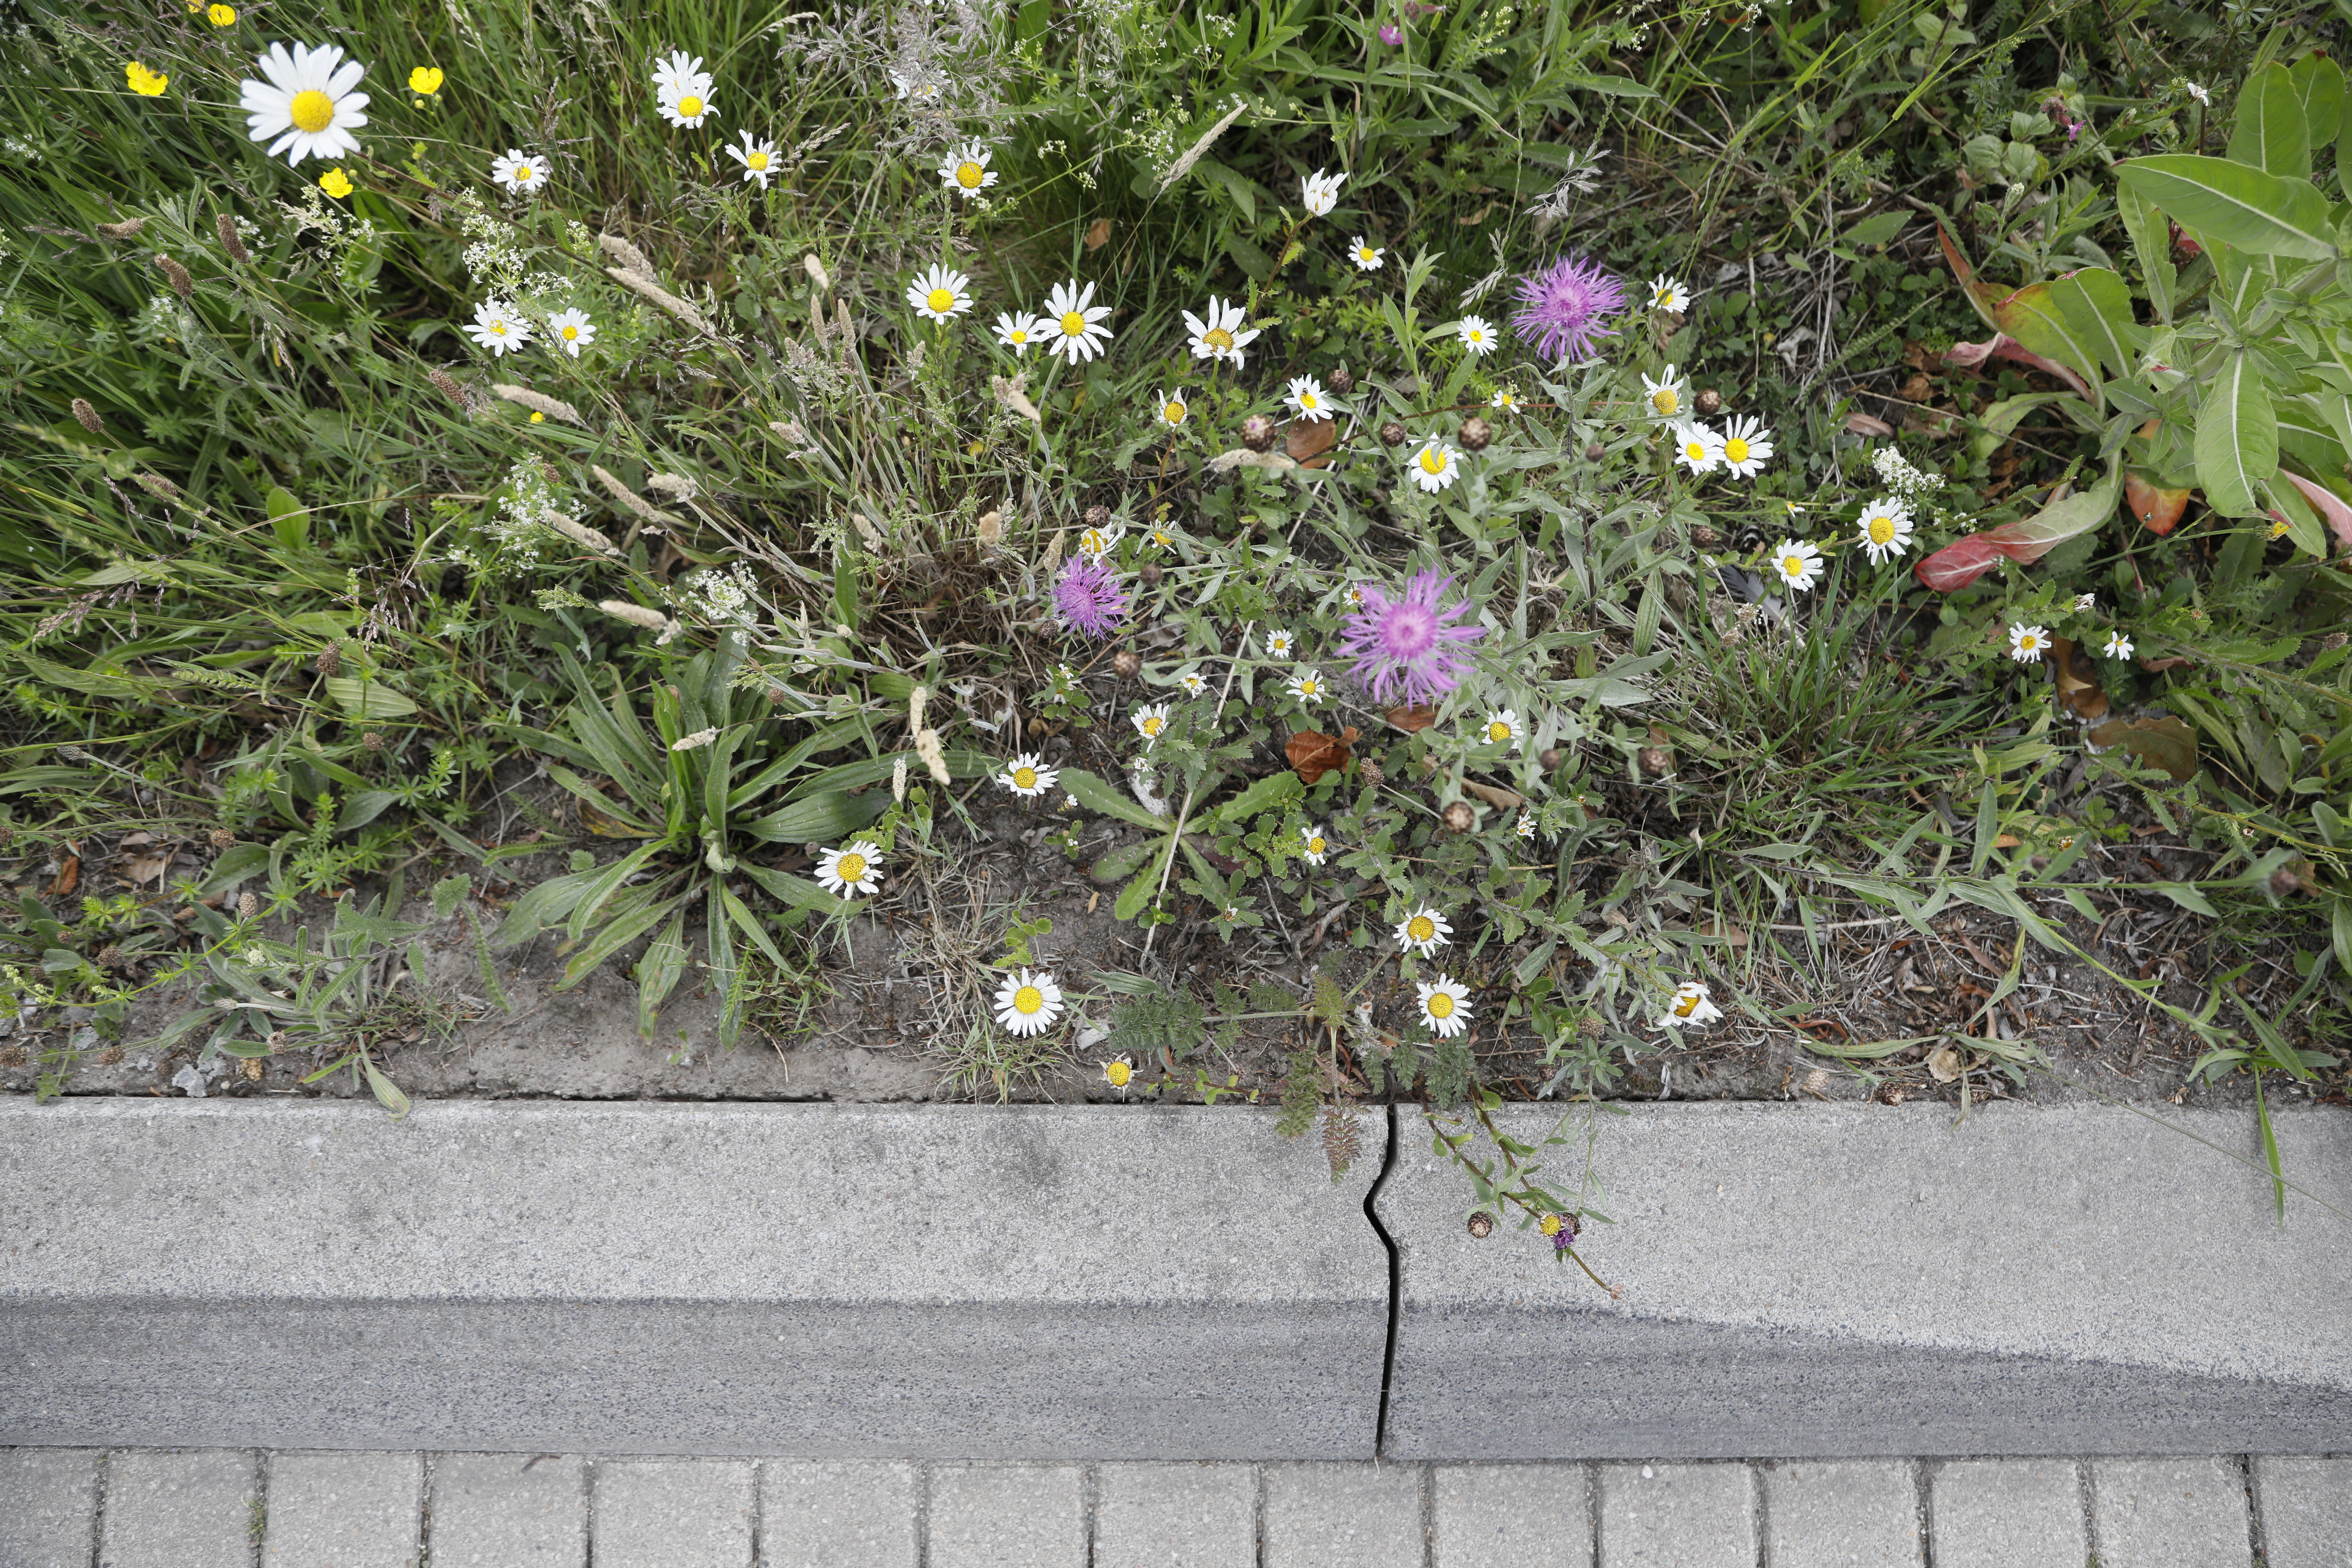
Plant species: Centaurea jacea, Buttercup * (aggregate), Leucanthemum vulgare